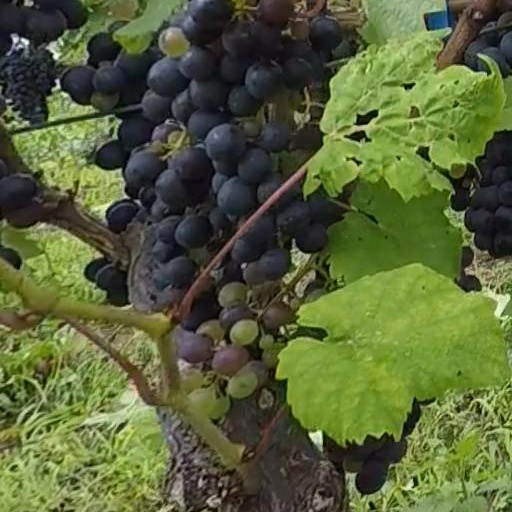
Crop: grape